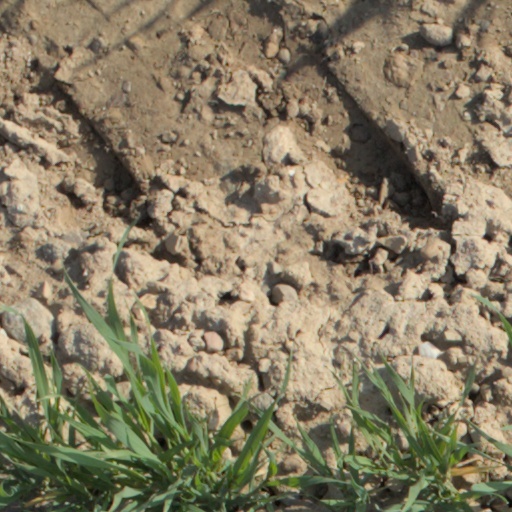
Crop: wheat